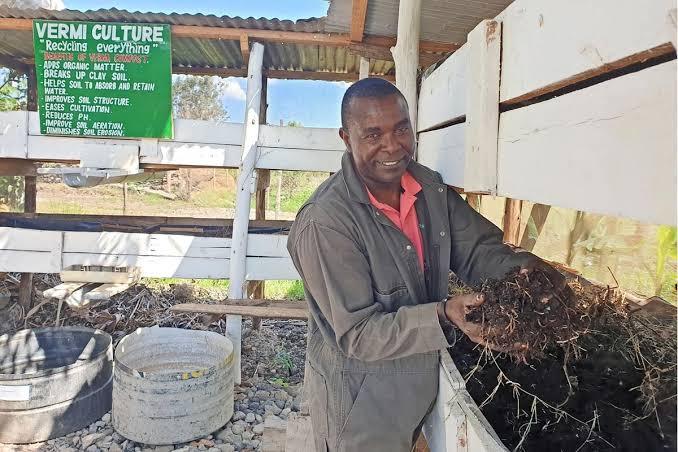
Mkulima aliyevaa nguo yenye rangi nyeusi, akiwa mbele ya banda lililobeba mbolea ijulikanayo kama samadi, huku nyingine akiwa ameibeba mikononi mwake.